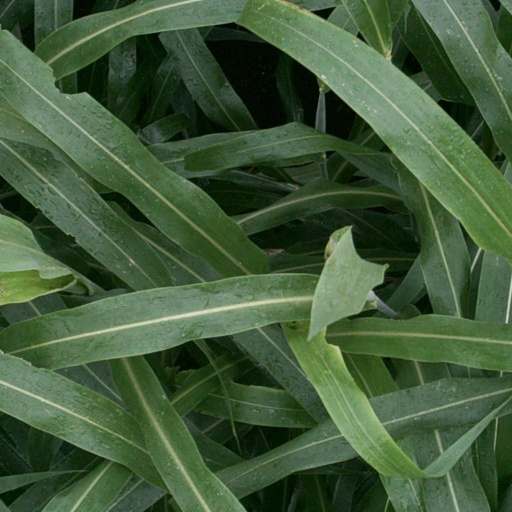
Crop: sorghum